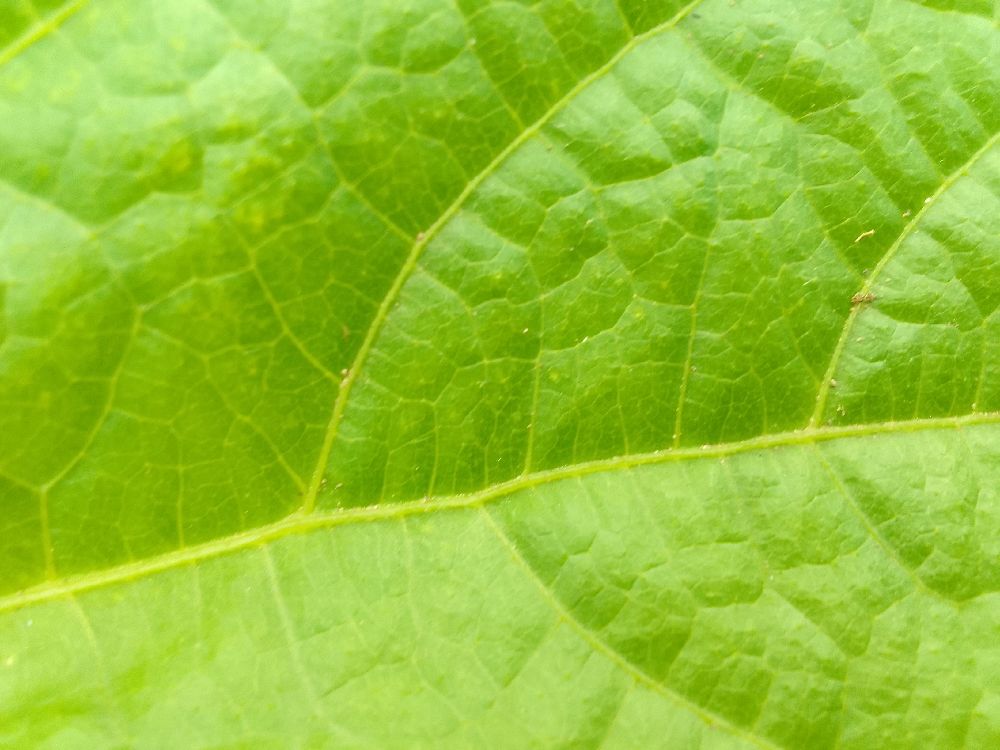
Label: healthy